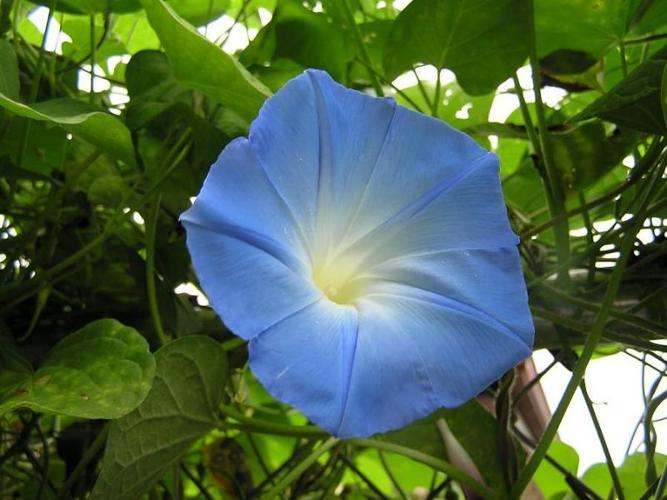
Label: morning glory